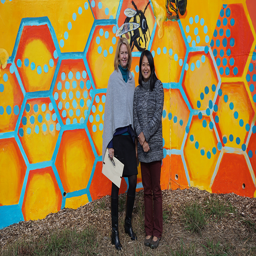
people dedicated the new mural , which adorns the retaining wall behind person